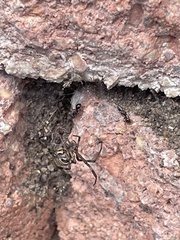
Species: Lactrodectus_hesperus